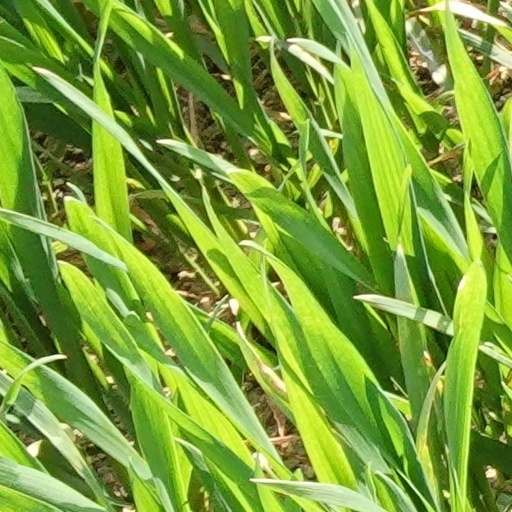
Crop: wheat